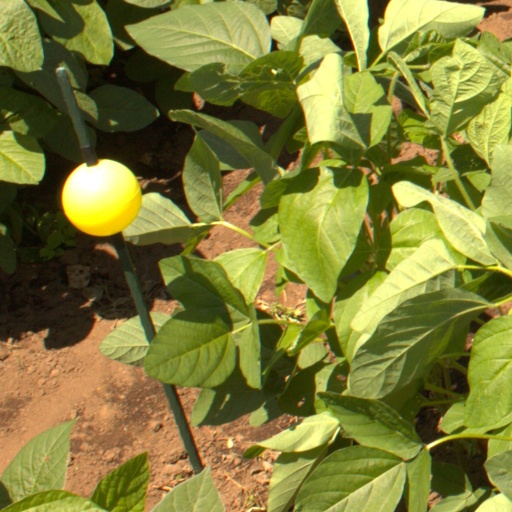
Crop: soybean